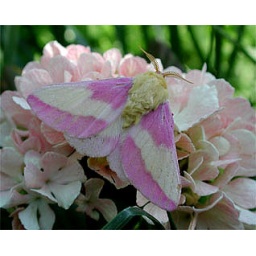
This is a pink and yellow moth that is surprisingly common in the northeast